Bitterside

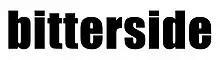

Bitterside, founded in 2000, is an alternative, indie, pop band composed of four members, all coming from Malta. Daniel Genius is the vocalist/bass, J.J. Galea on lead guitars, Alexei Sammut on rhythm guitars and Kenneth Vella on the drums.